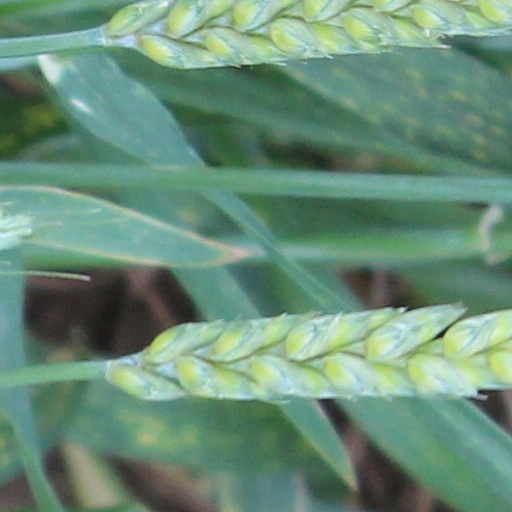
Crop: wheat